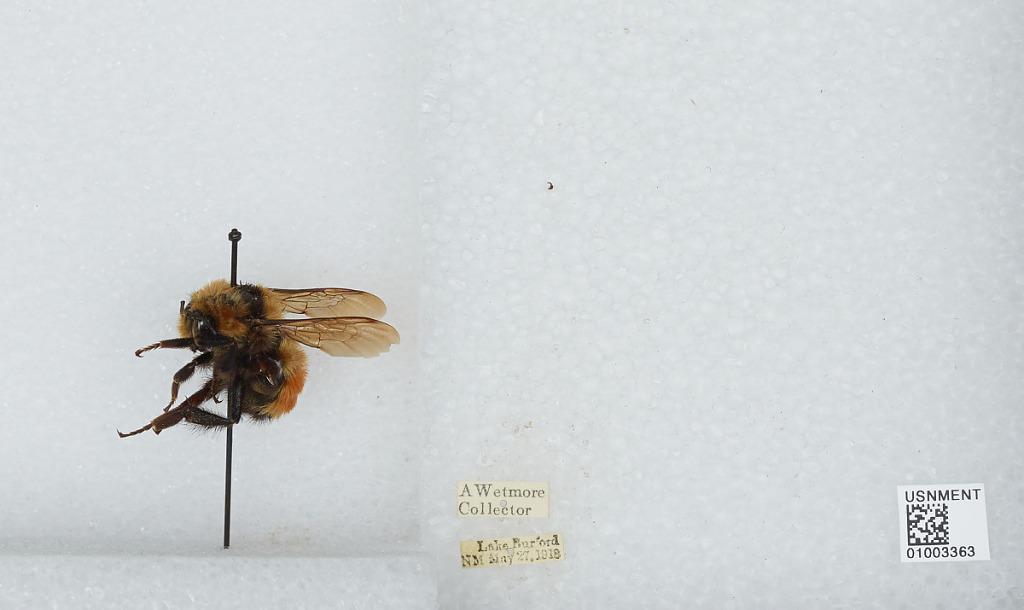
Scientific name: Bombus (Pyrobombus) huntii Greene
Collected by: A. Wetmore
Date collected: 1918-5-27
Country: United States
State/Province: New Mexico
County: Rio Arriba
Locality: Lake Burford
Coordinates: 36.6228, -106.867